Fando y Lis

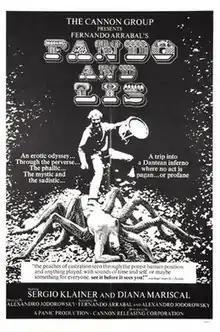

Fando y Lis is a 1968 Mexican surrealist film directed by Alejandro Jodorowsky in his feature length directorial debut. It is an adaptation of a 1962 play of the same name by Fernando Arrabal, who was working with Jodorowsky on performance art at the time. The film was shot in high-contrast black-and-white on the weekends with a small budget and was first shown at the Acapulco Film Festival in 1968. "Fando y Lis" stars Sergio Kleiner and Diana Mariscal as the titular pair who embark on a surreal quest in search of Tar, a mythical heaven-like place.